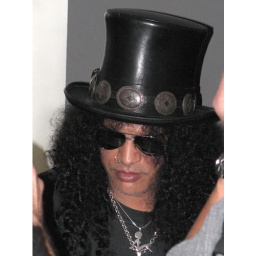
Whiskey a go go, LA - Slash passing by our table up in the balcony